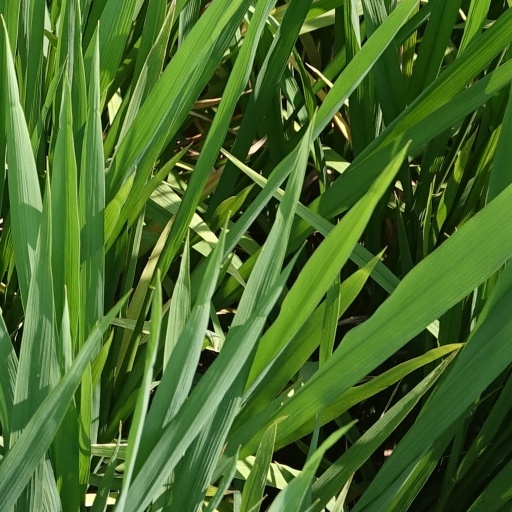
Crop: rice